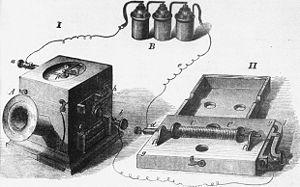
Johann Philipp Reis, né le 7 janvier 1835 à Gelnhausen et mort le 24 janvier 1874 à Friedrichsdorf, est un scientifique amateur allemand et, d'après certaines sources, l'inventeur du premier téléphone.